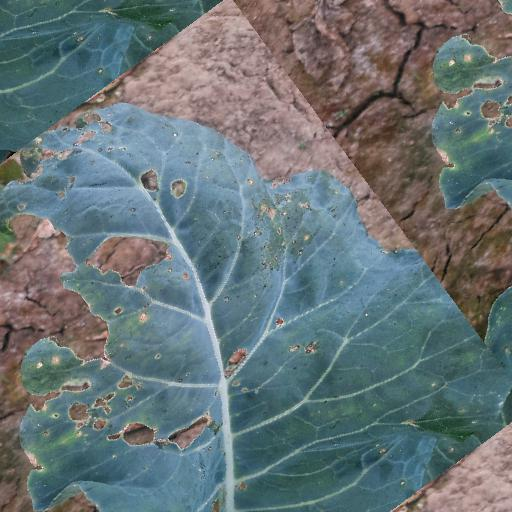
Label: Black Rot